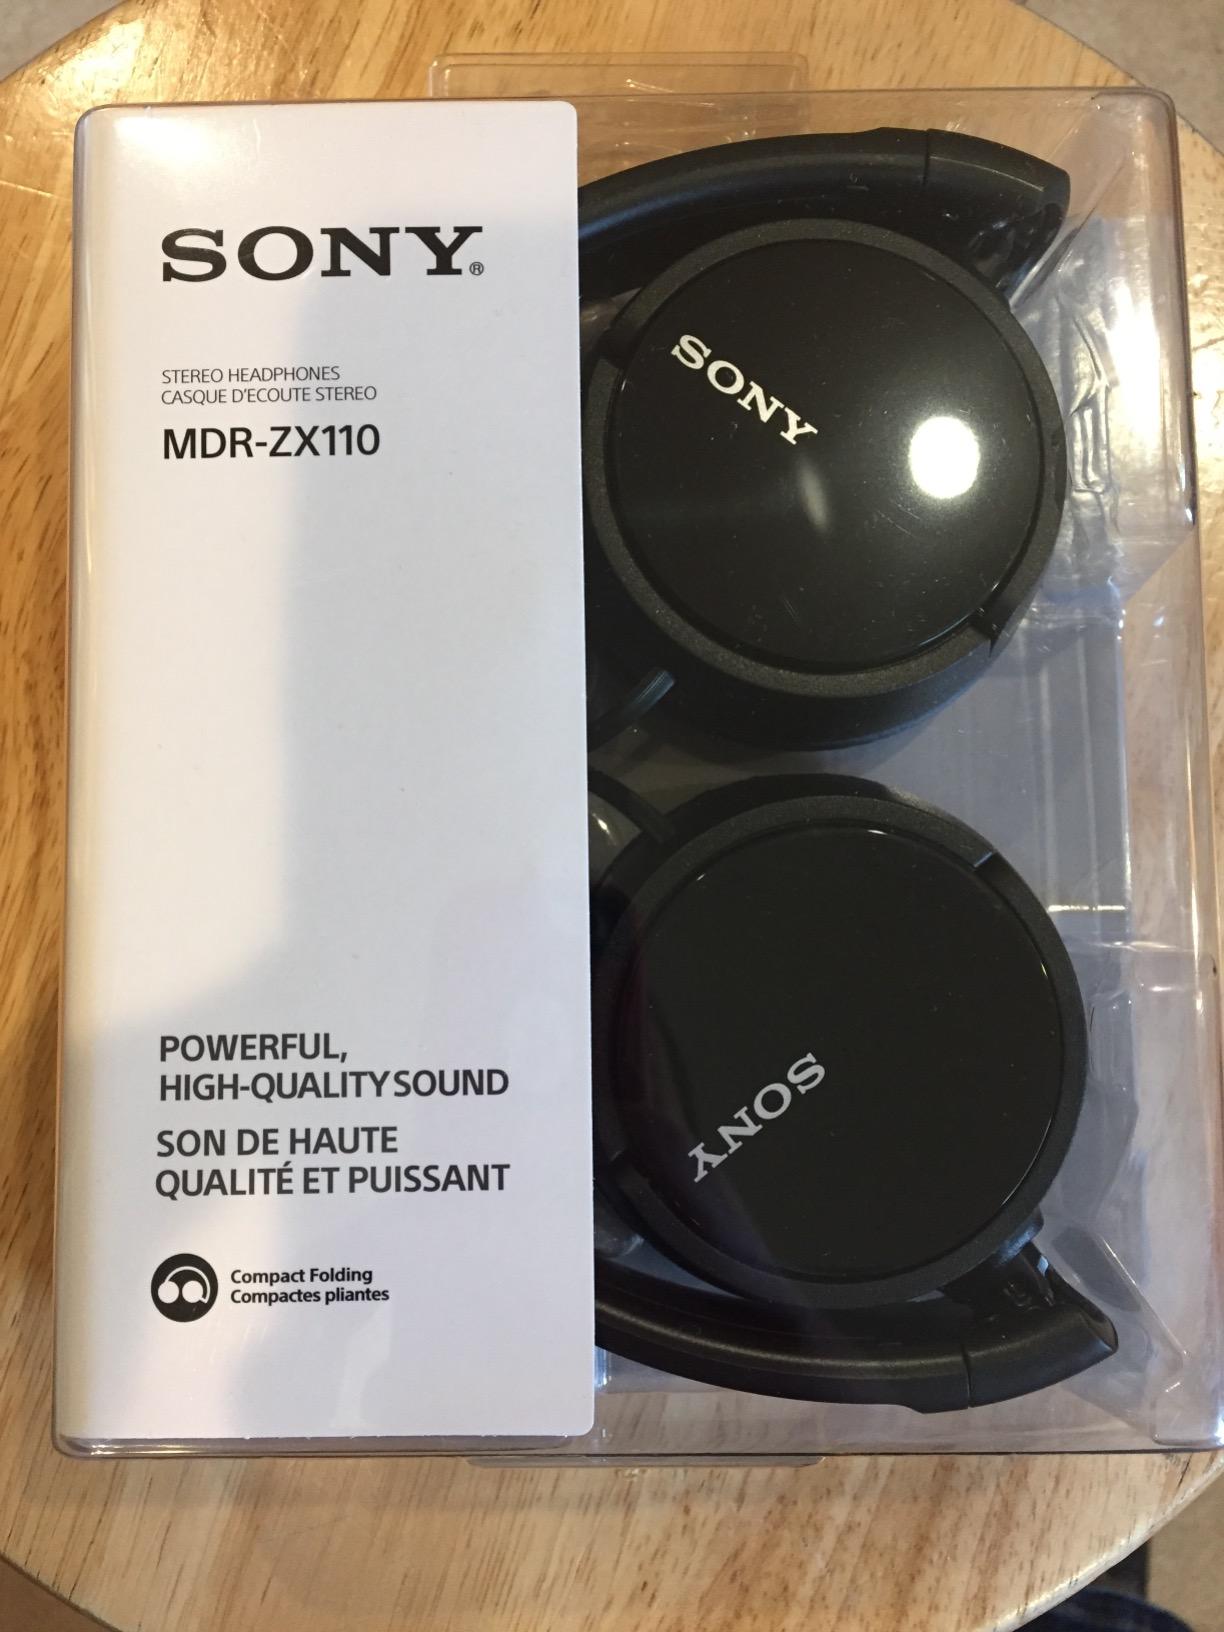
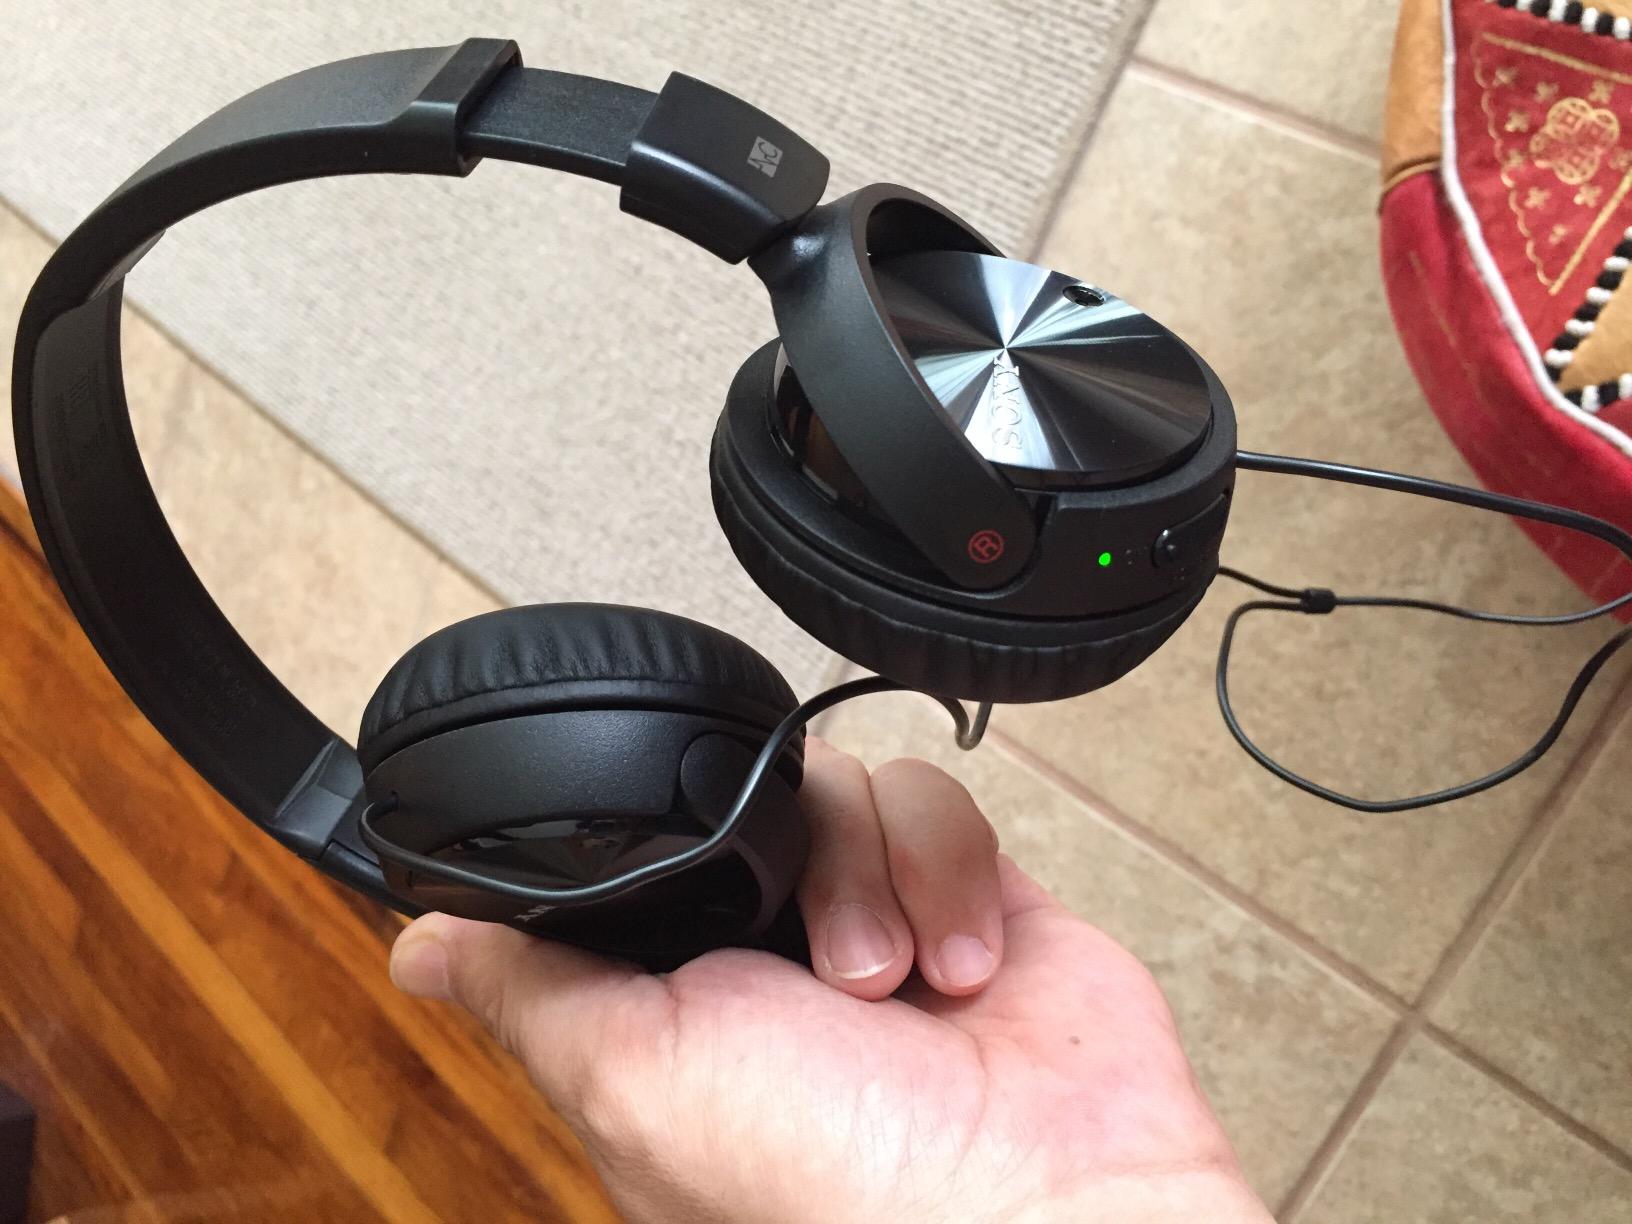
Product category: headphones
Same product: yes